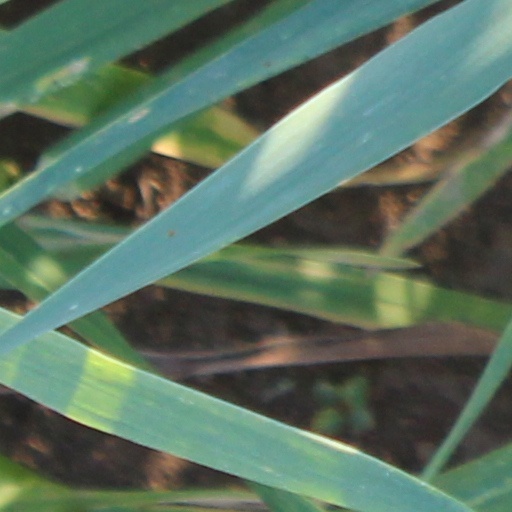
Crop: wheat